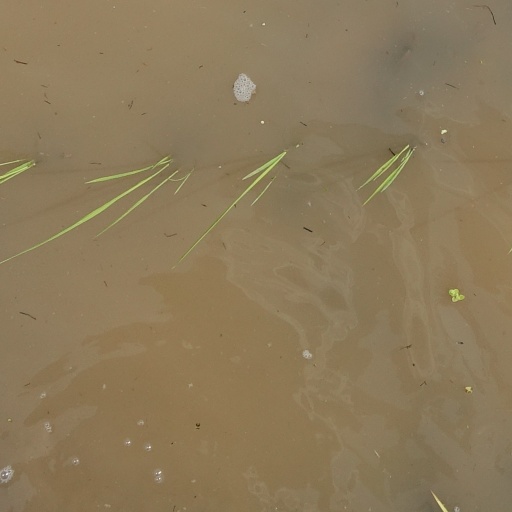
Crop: rice